Karamon

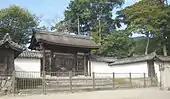
A "hira-kara-mon" at Daigo-ji

"Hira-kara-mon" (平唐門) are distinguished with two "kara-hafu" on the left and right sides of the gate. This type of gate was originally used at palaces, and was once called "miyuki-mon" (御幸門).